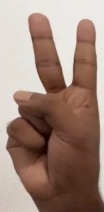
ASL sign: 2